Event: Nepal Earthquake
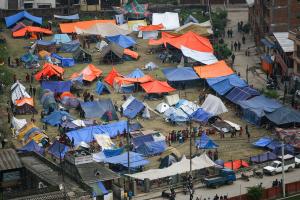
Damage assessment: damage